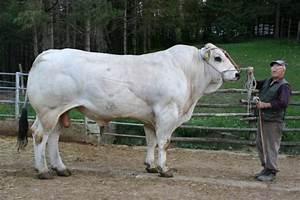
cow